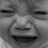
Emotion: sad